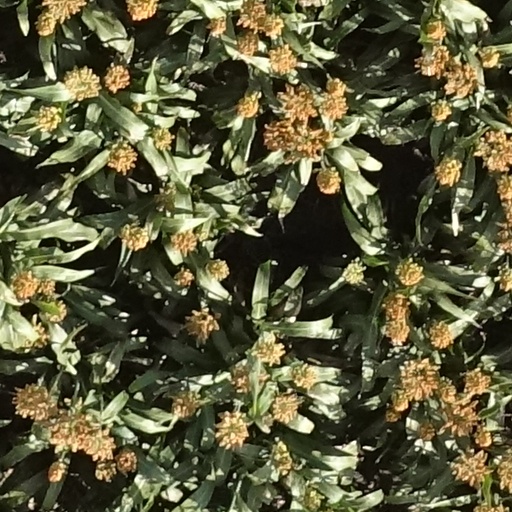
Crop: sorghum